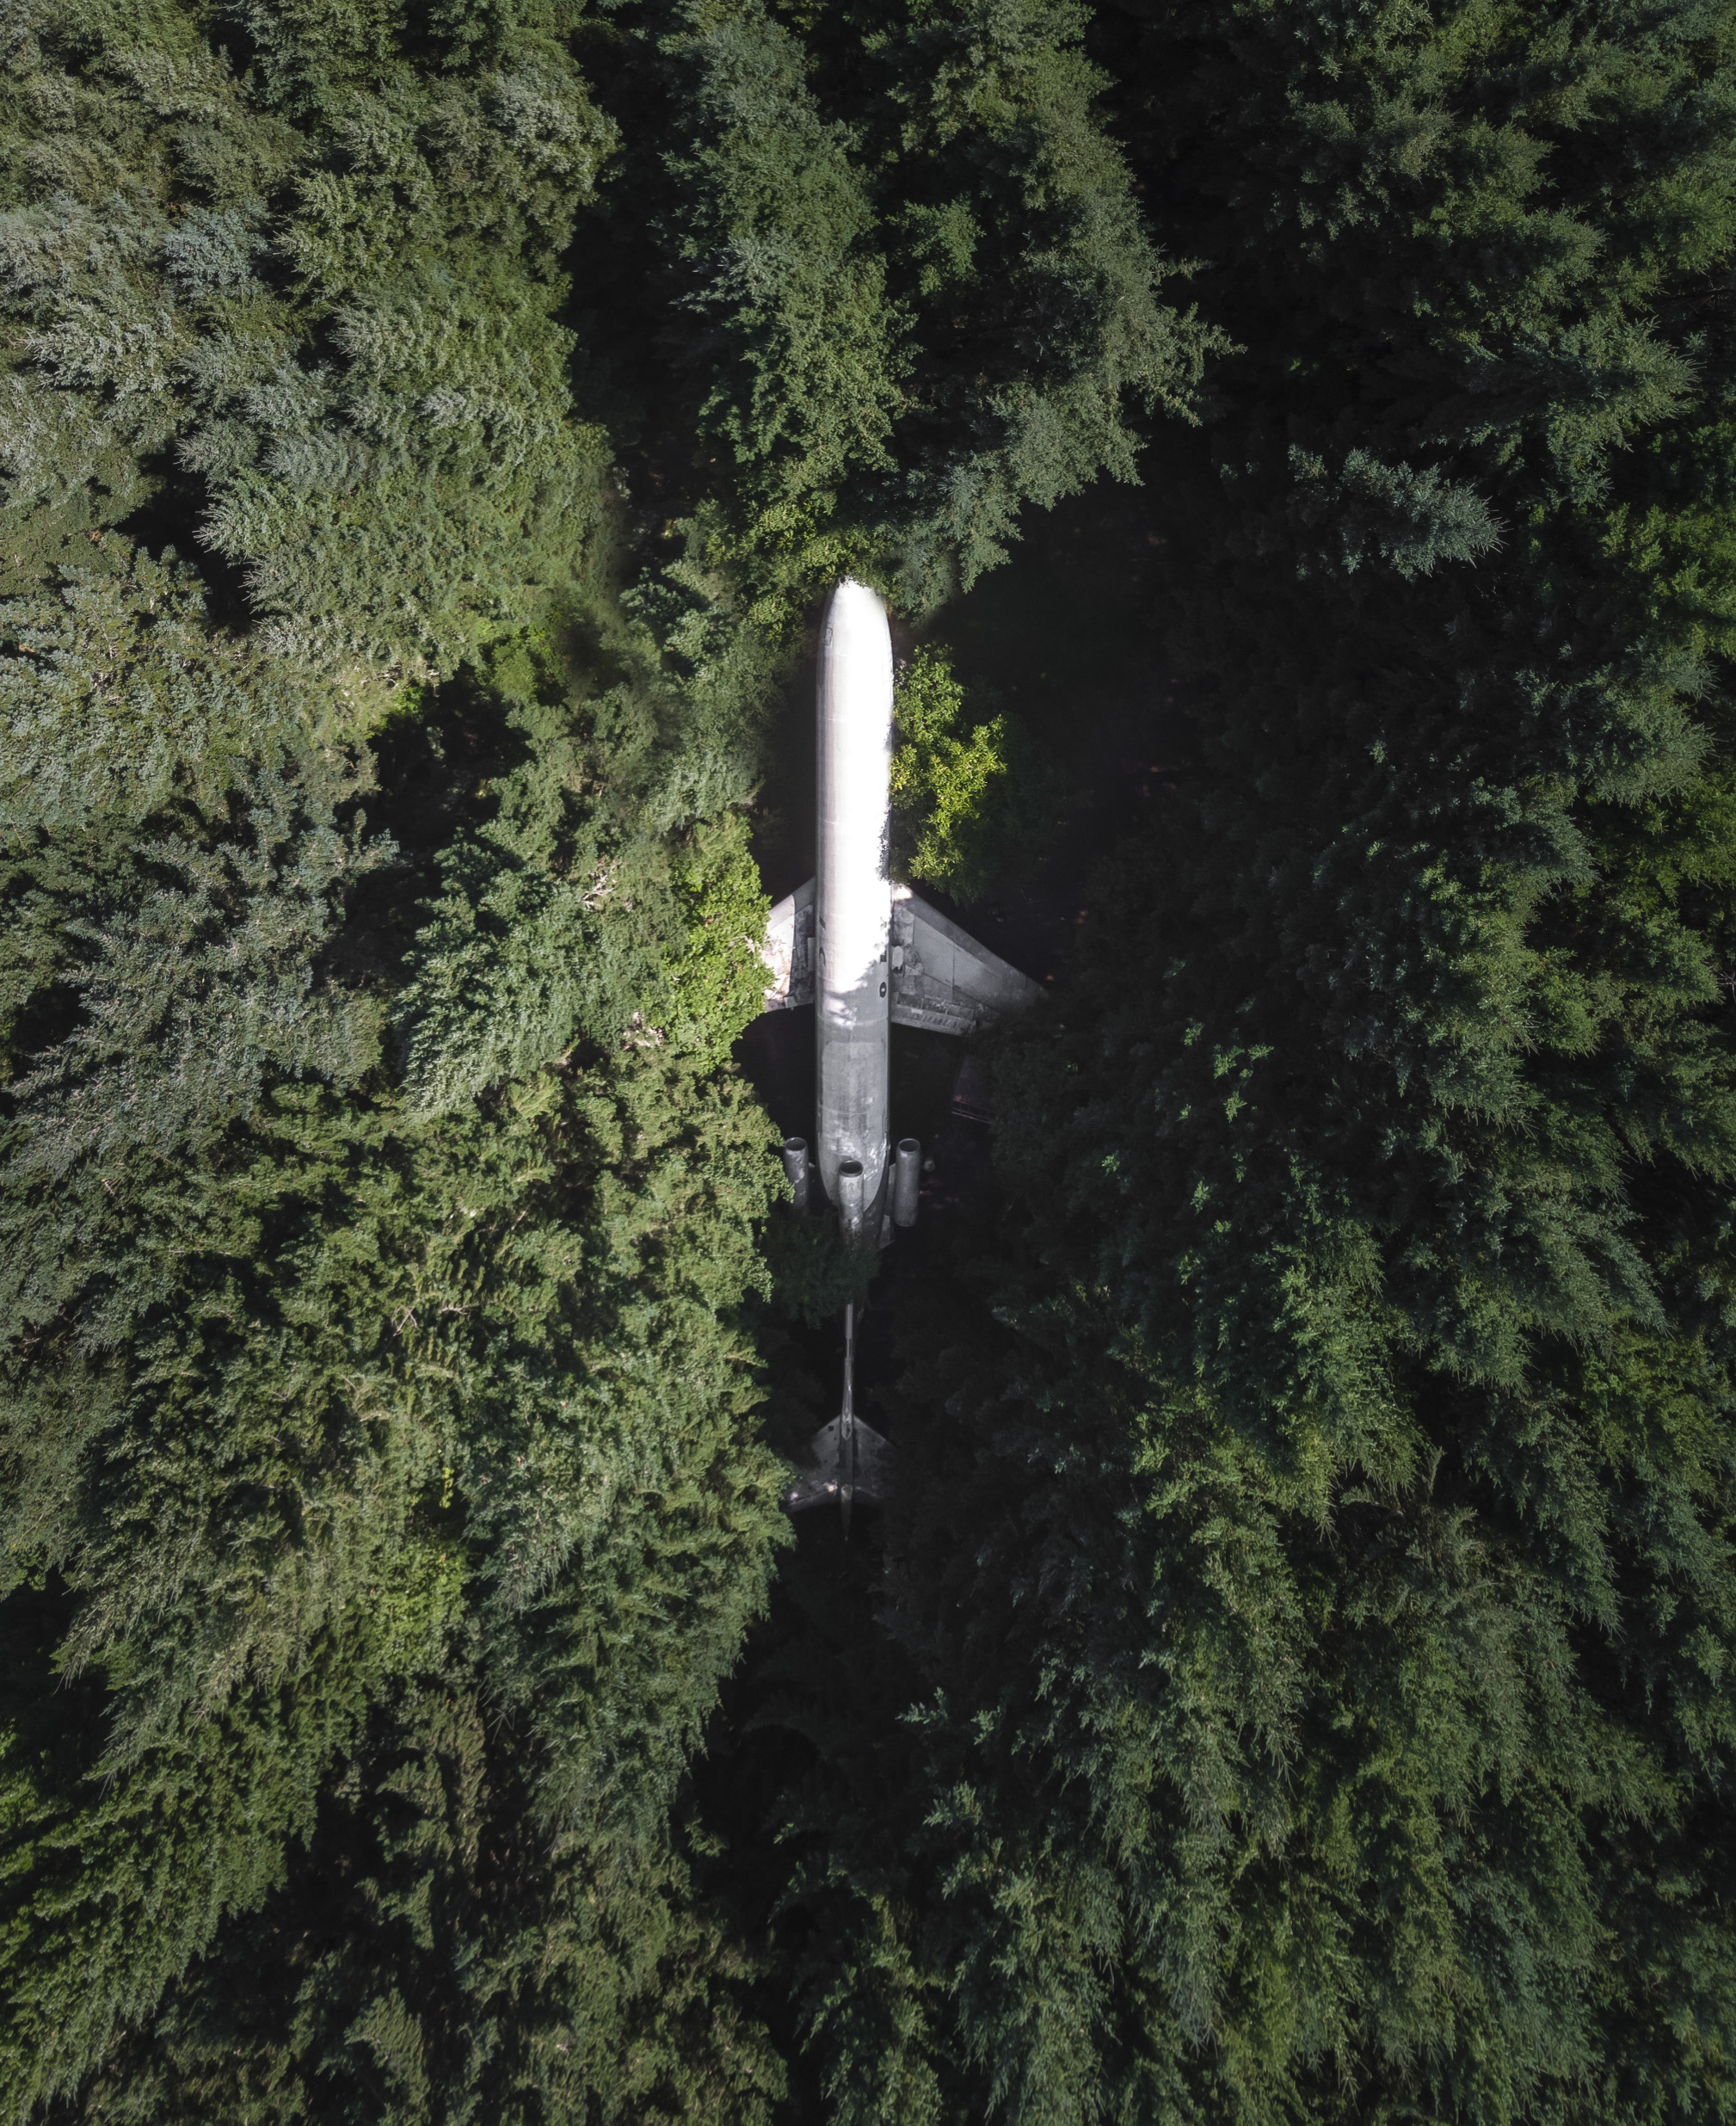
vehicle, tree, plant, aircraft, forest, shrub, space